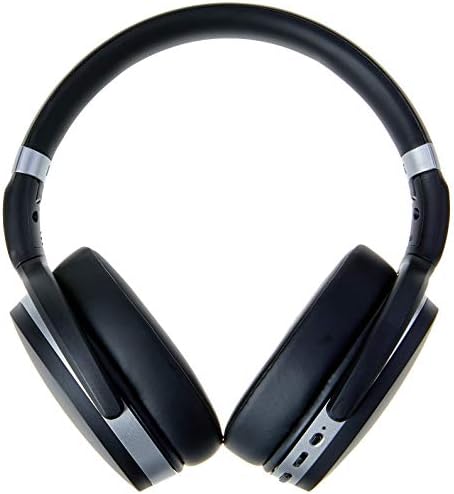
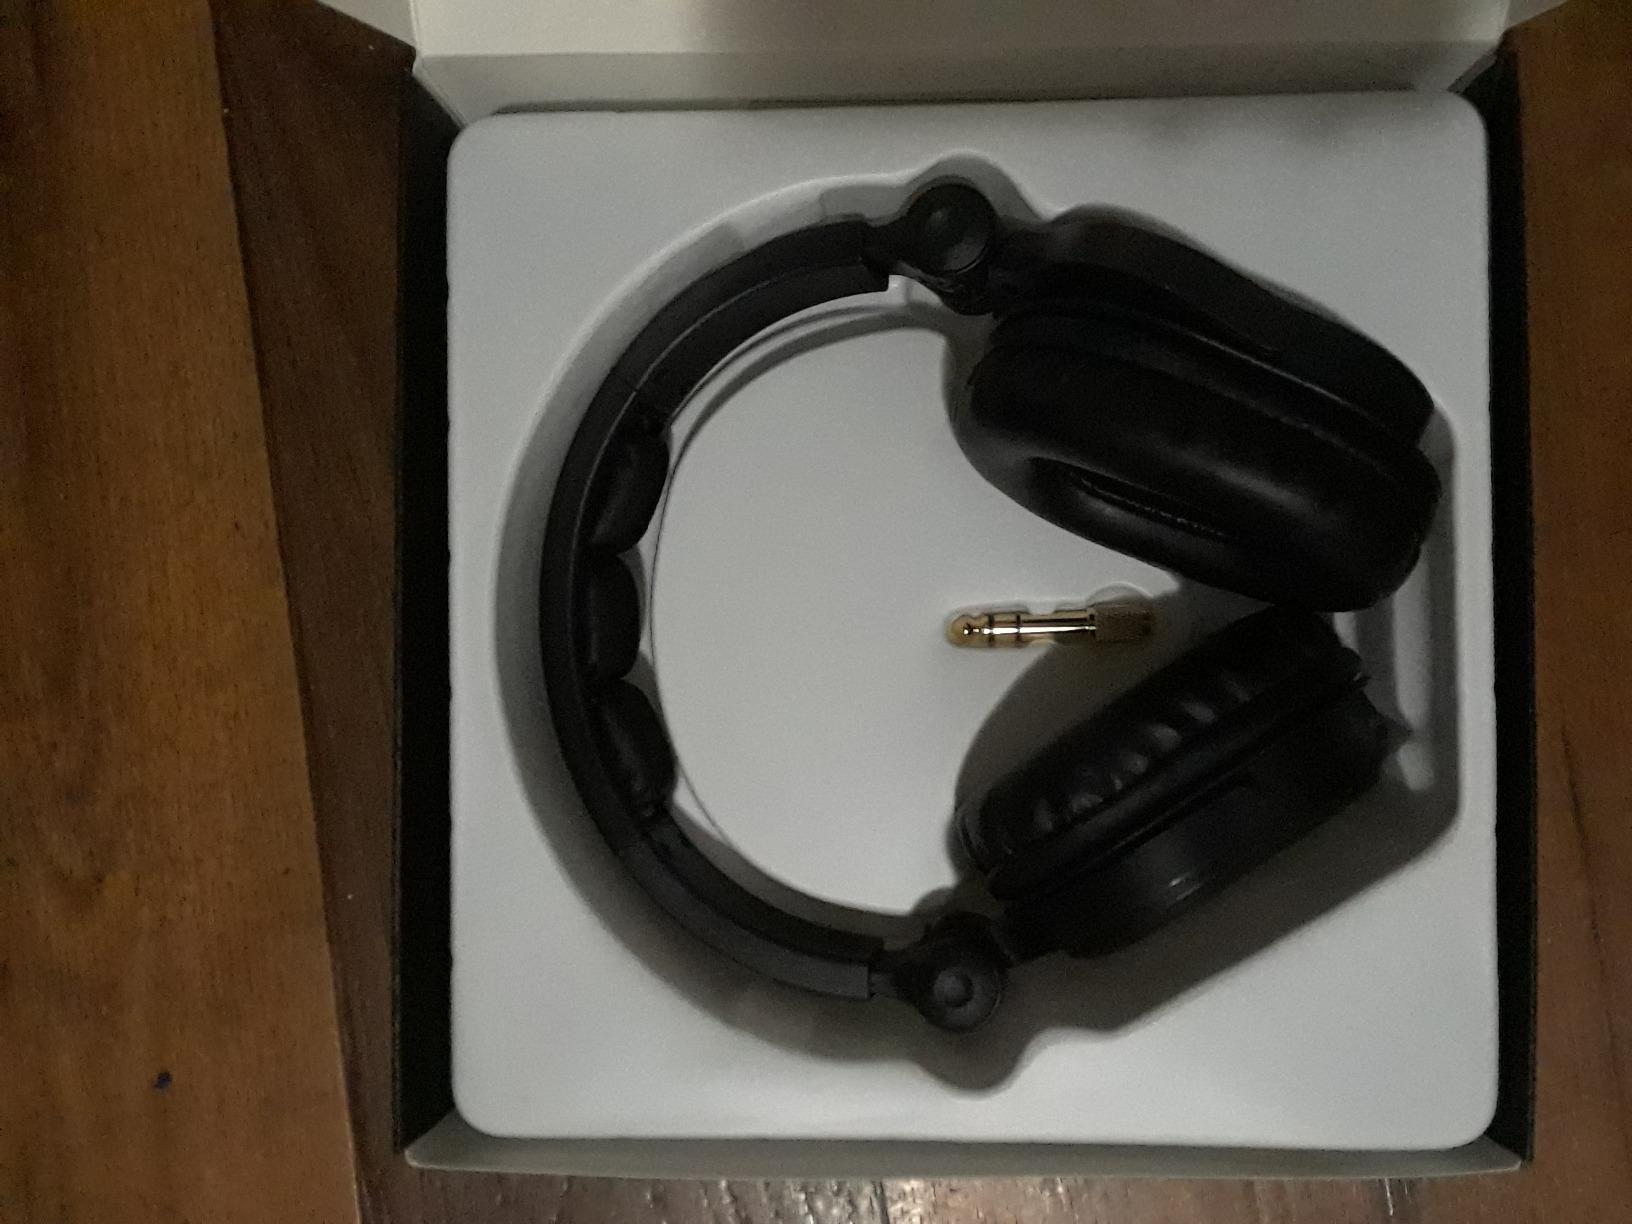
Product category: headphones
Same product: no